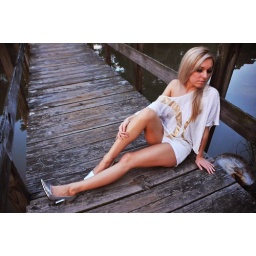
Girl on bridge in white and gold